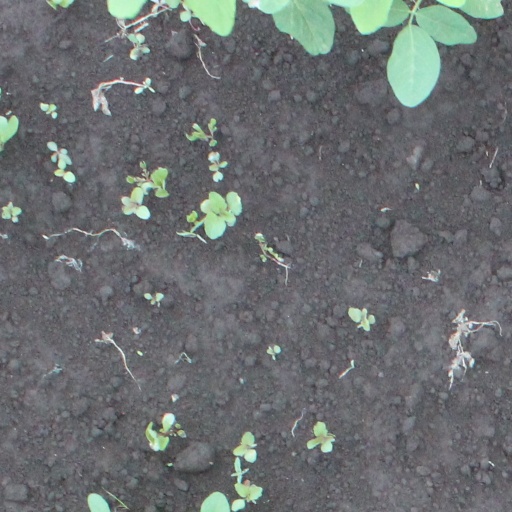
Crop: soybean